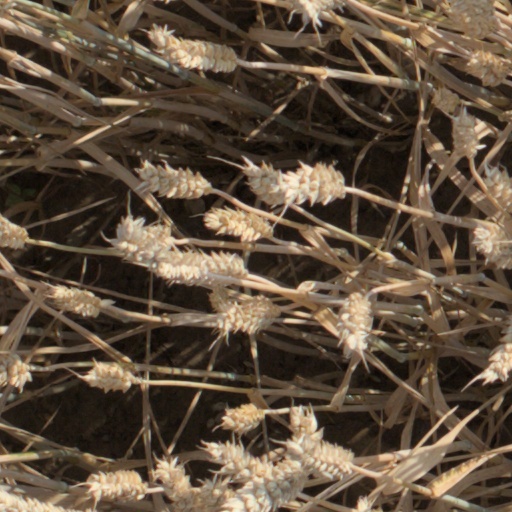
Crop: wheat